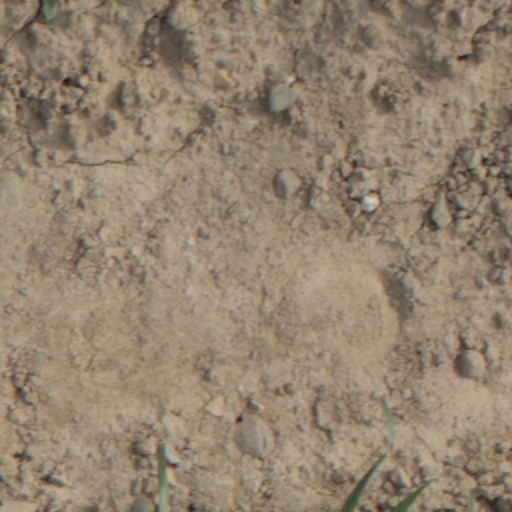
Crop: wheat